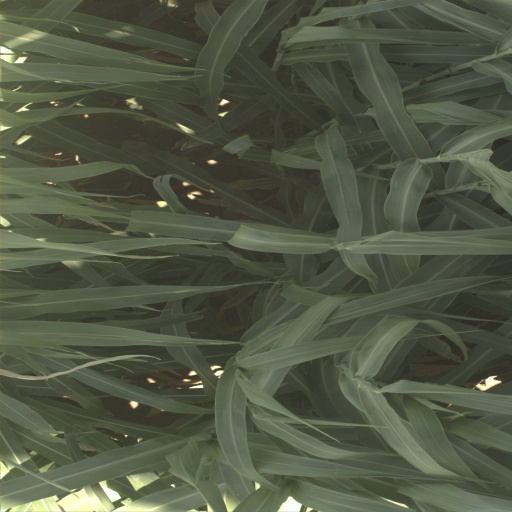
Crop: sorghum